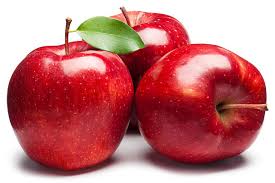
Label: Apple